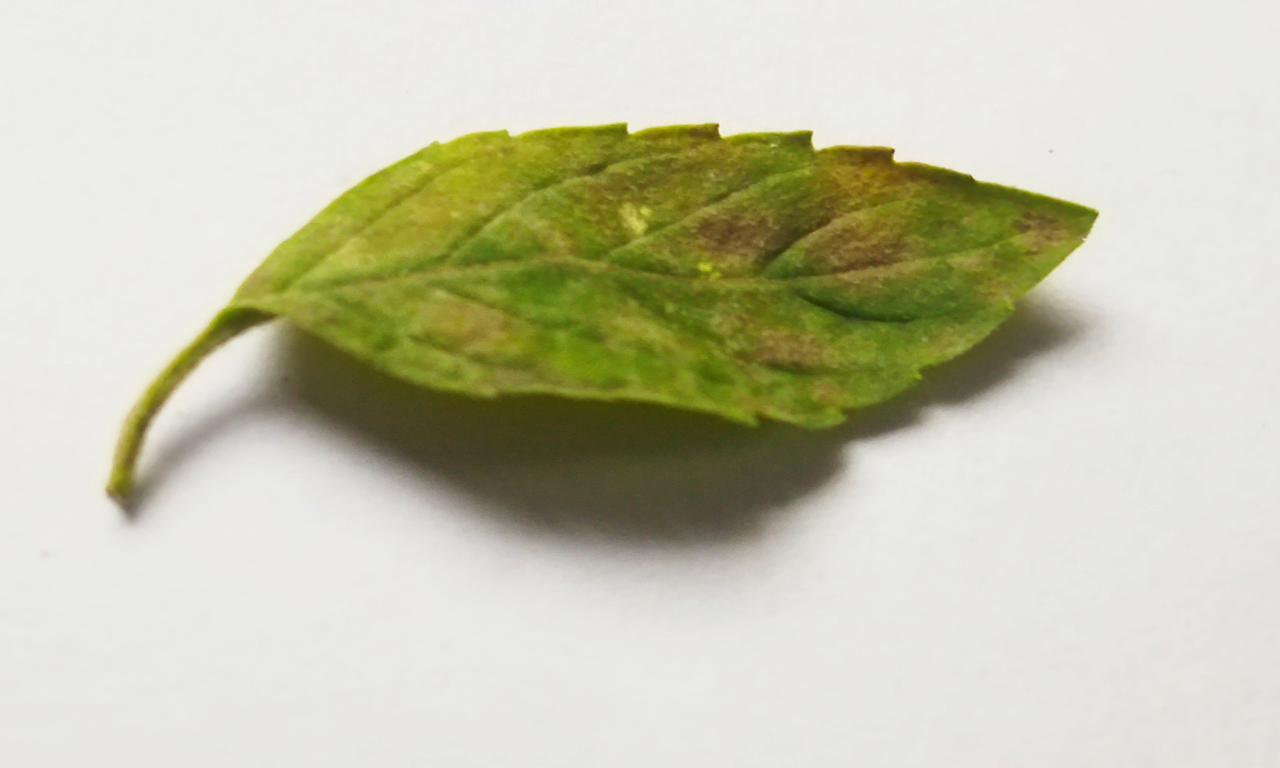
Label: Spoiled